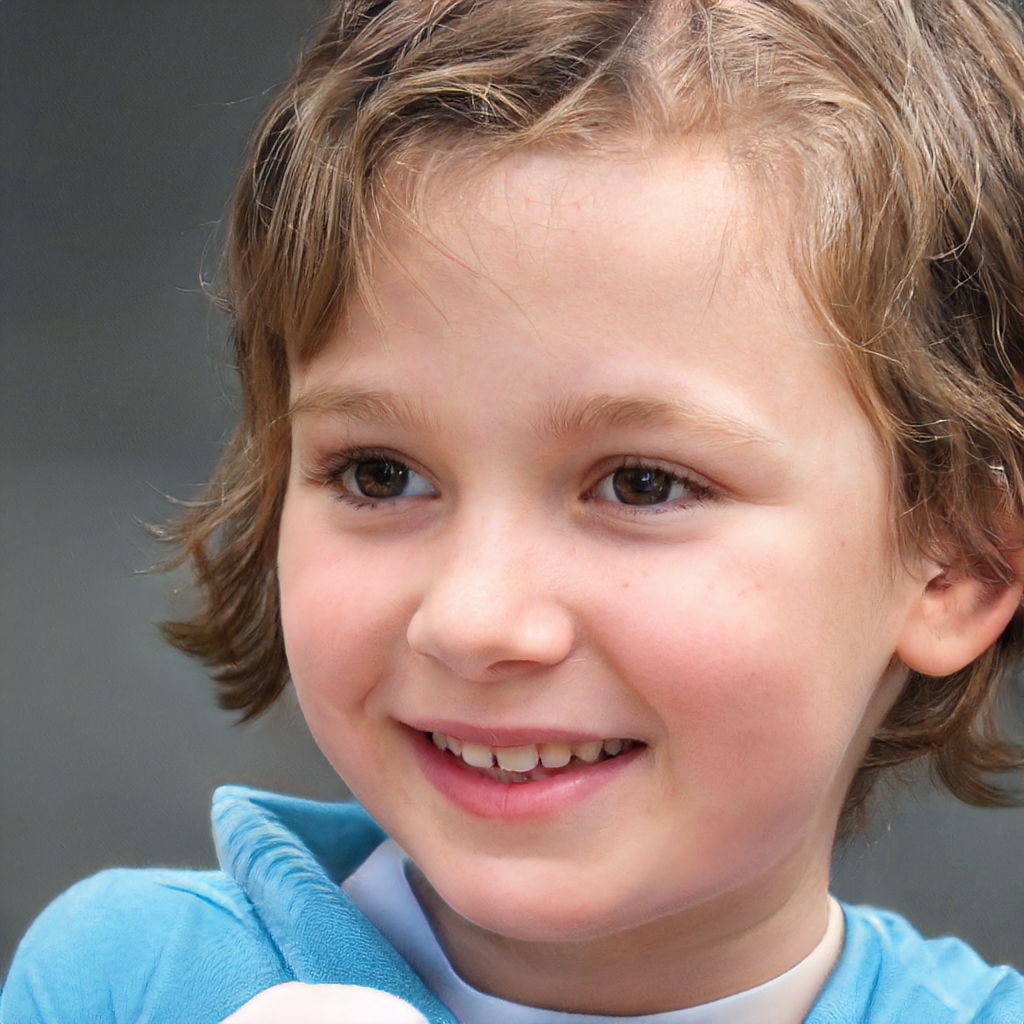
Label: No Watermark